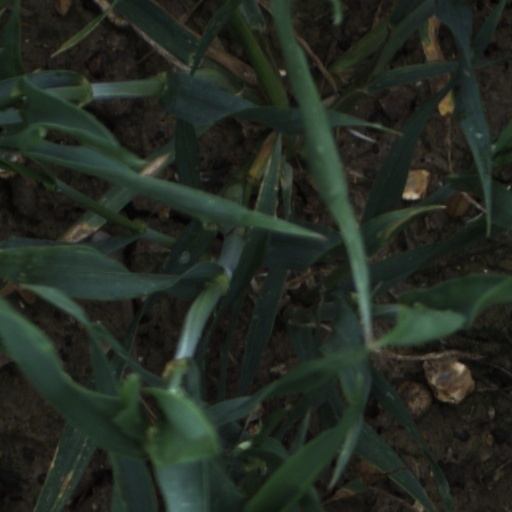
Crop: wheat